Rushall, West Midlands

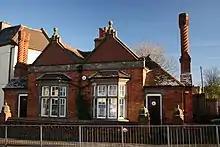
The only property in the village with ornate chimney similar to ones in nearby Caldmore

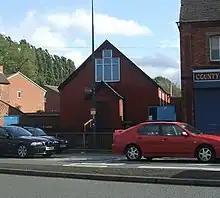
Christ the King Church, Rushall

The first record of Rushall occurs in "Domesday Book" (1086), where its total annual value to its lord was assessed as 10 shillings, from a village of eight households and a mill. The name means "a place in the marshy ground where rushes grow". Early settlement by the Saxons probably started to the north of Rushall Hall, where there are remains of a moated site: 19th-century excavations found Saxon coins in earthworks in that area. The feudal lordship did not originally have a parish church. The first mention of a place of worship in 1220 describes it as a chapel of Walsall. However, the lords of Rushall secured the chapel's parish status, and in 1440, John Harpur rebuilt Rushall Church on the chapel site next to his manor house. This survived the English Civil War, to be rebuilt in 1854–1866. The old square tower of the house remained until 1867. The remains at Rushall Hall are a scheduled ancient monument.